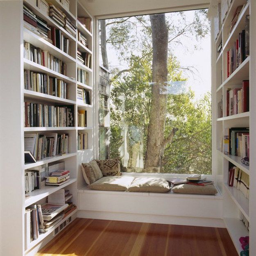
or you could read by natural light all day here .